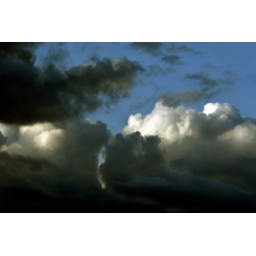
A brief glance at blue sky between snow storms in Orem.